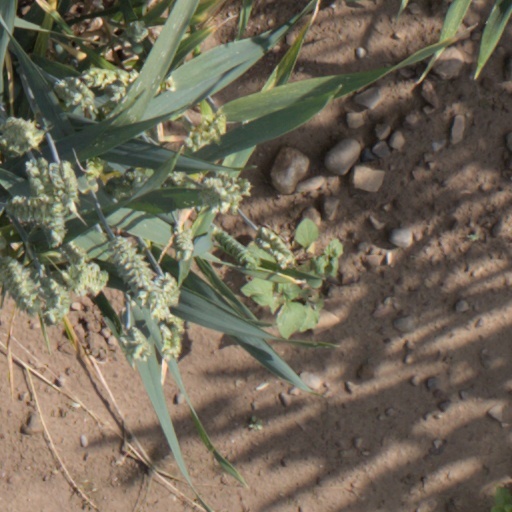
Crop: wheat